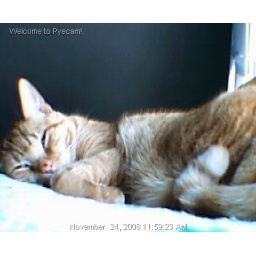
Newt snoozing on the kitty ledge in the loft. Warmest spot in the house by far!